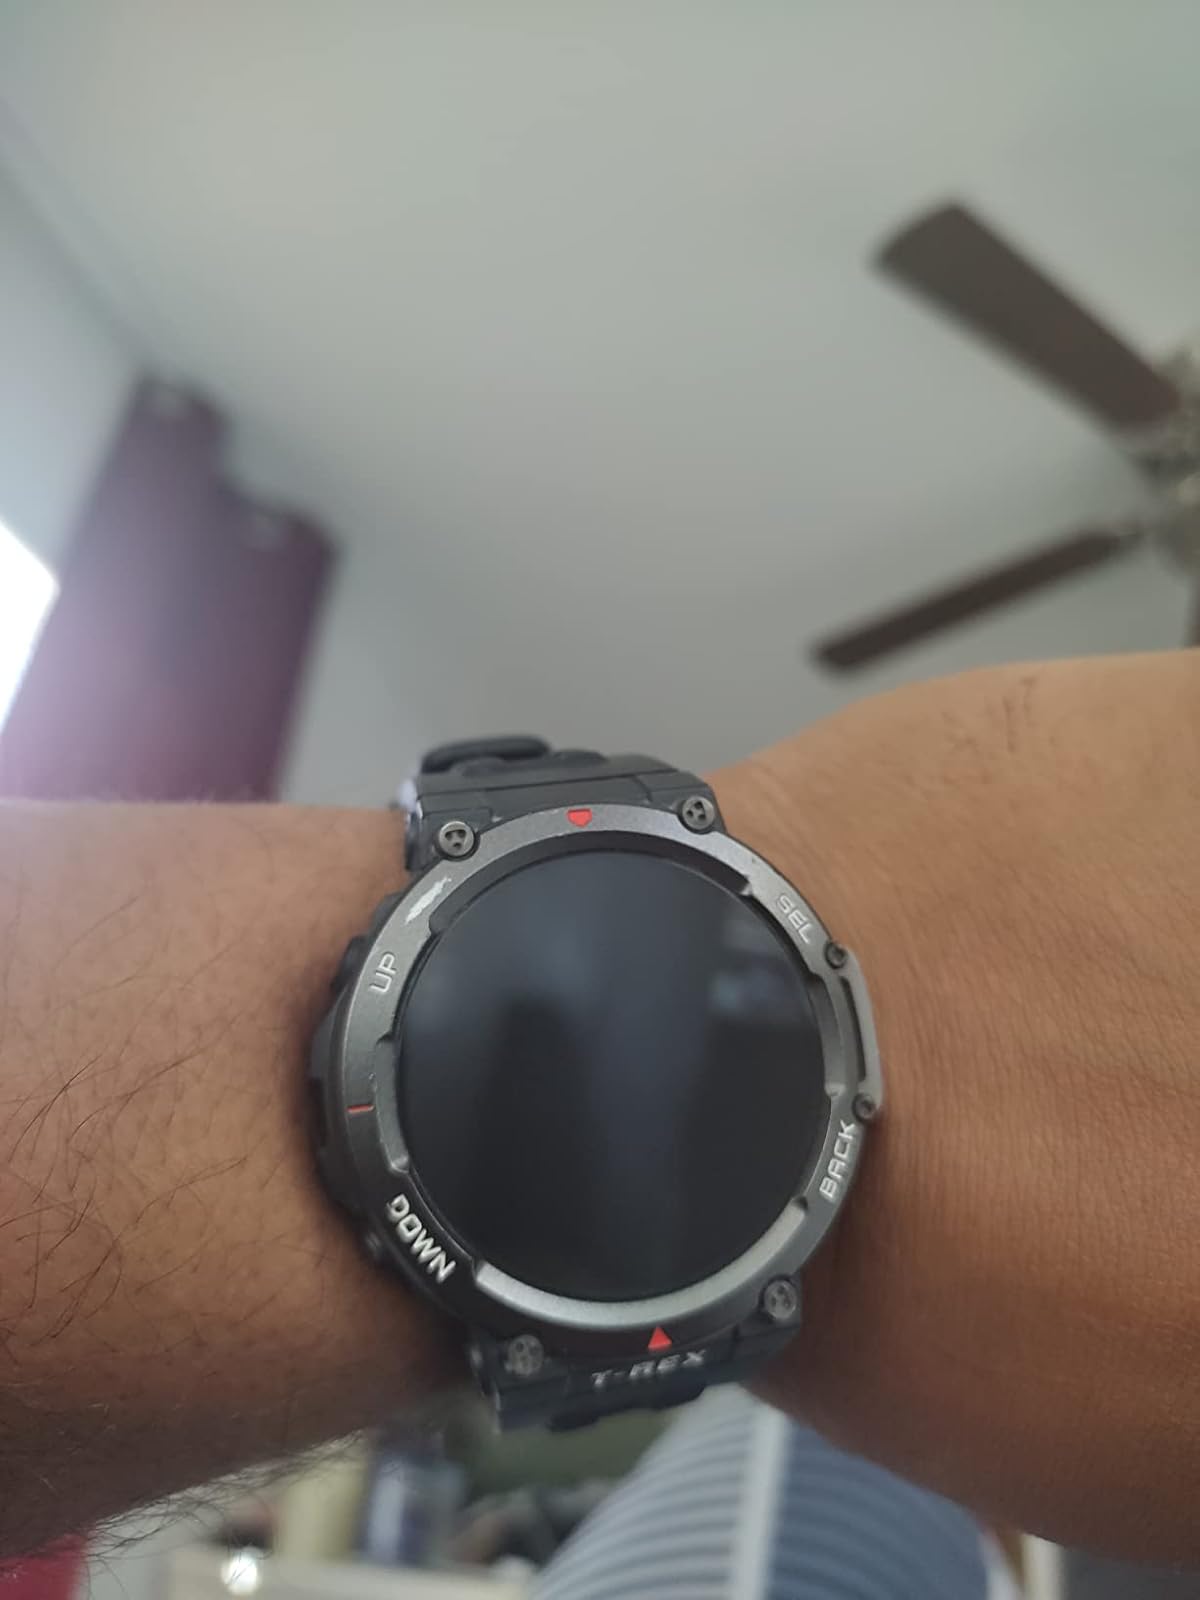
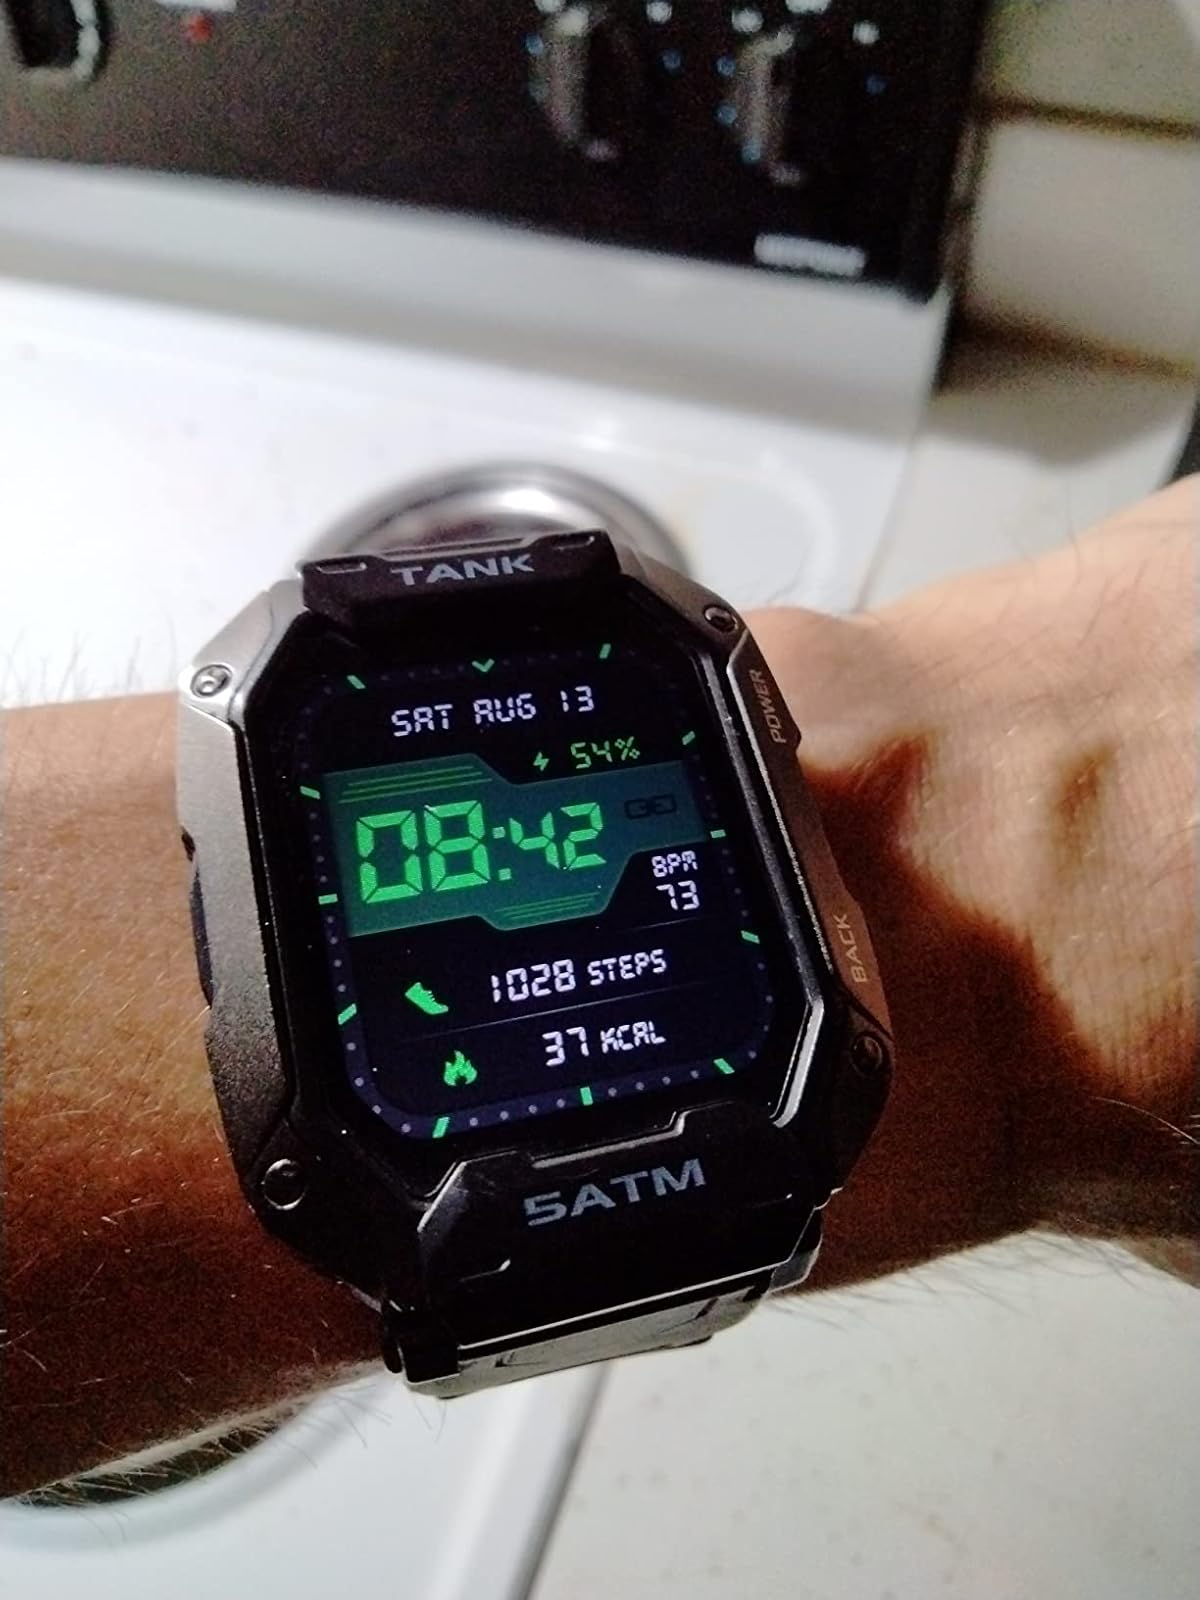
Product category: smartwatch
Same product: no